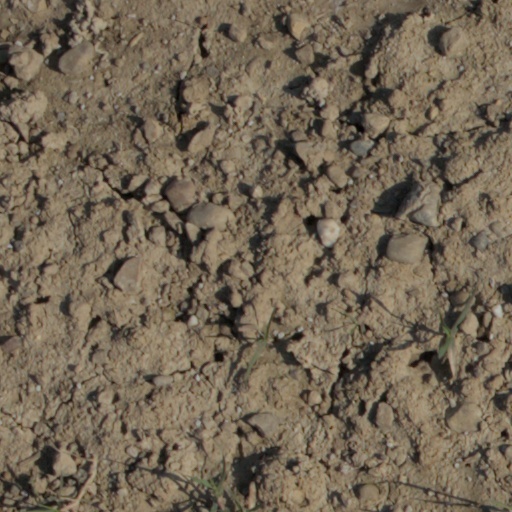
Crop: wheat